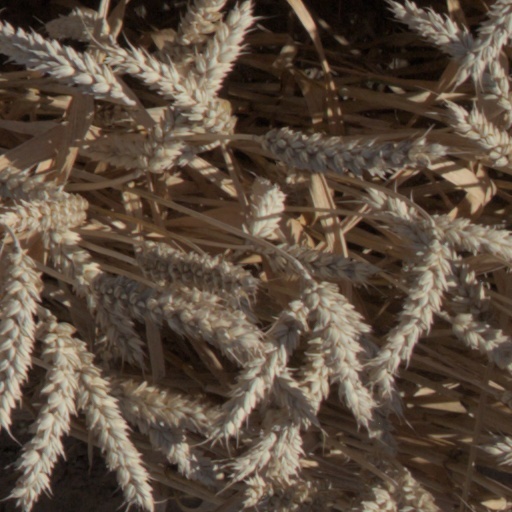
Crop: wheat